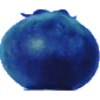
Label: Huckleberry 1